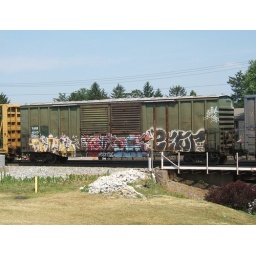
A graffiti'd train passed by while we were waiting for a tow truck in Erlanger... more train photos coming